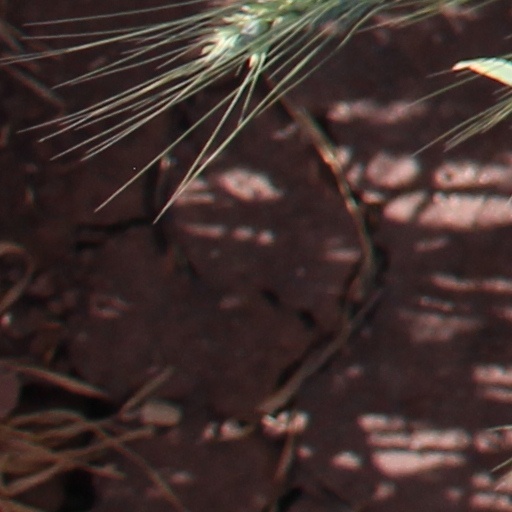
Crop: wheat